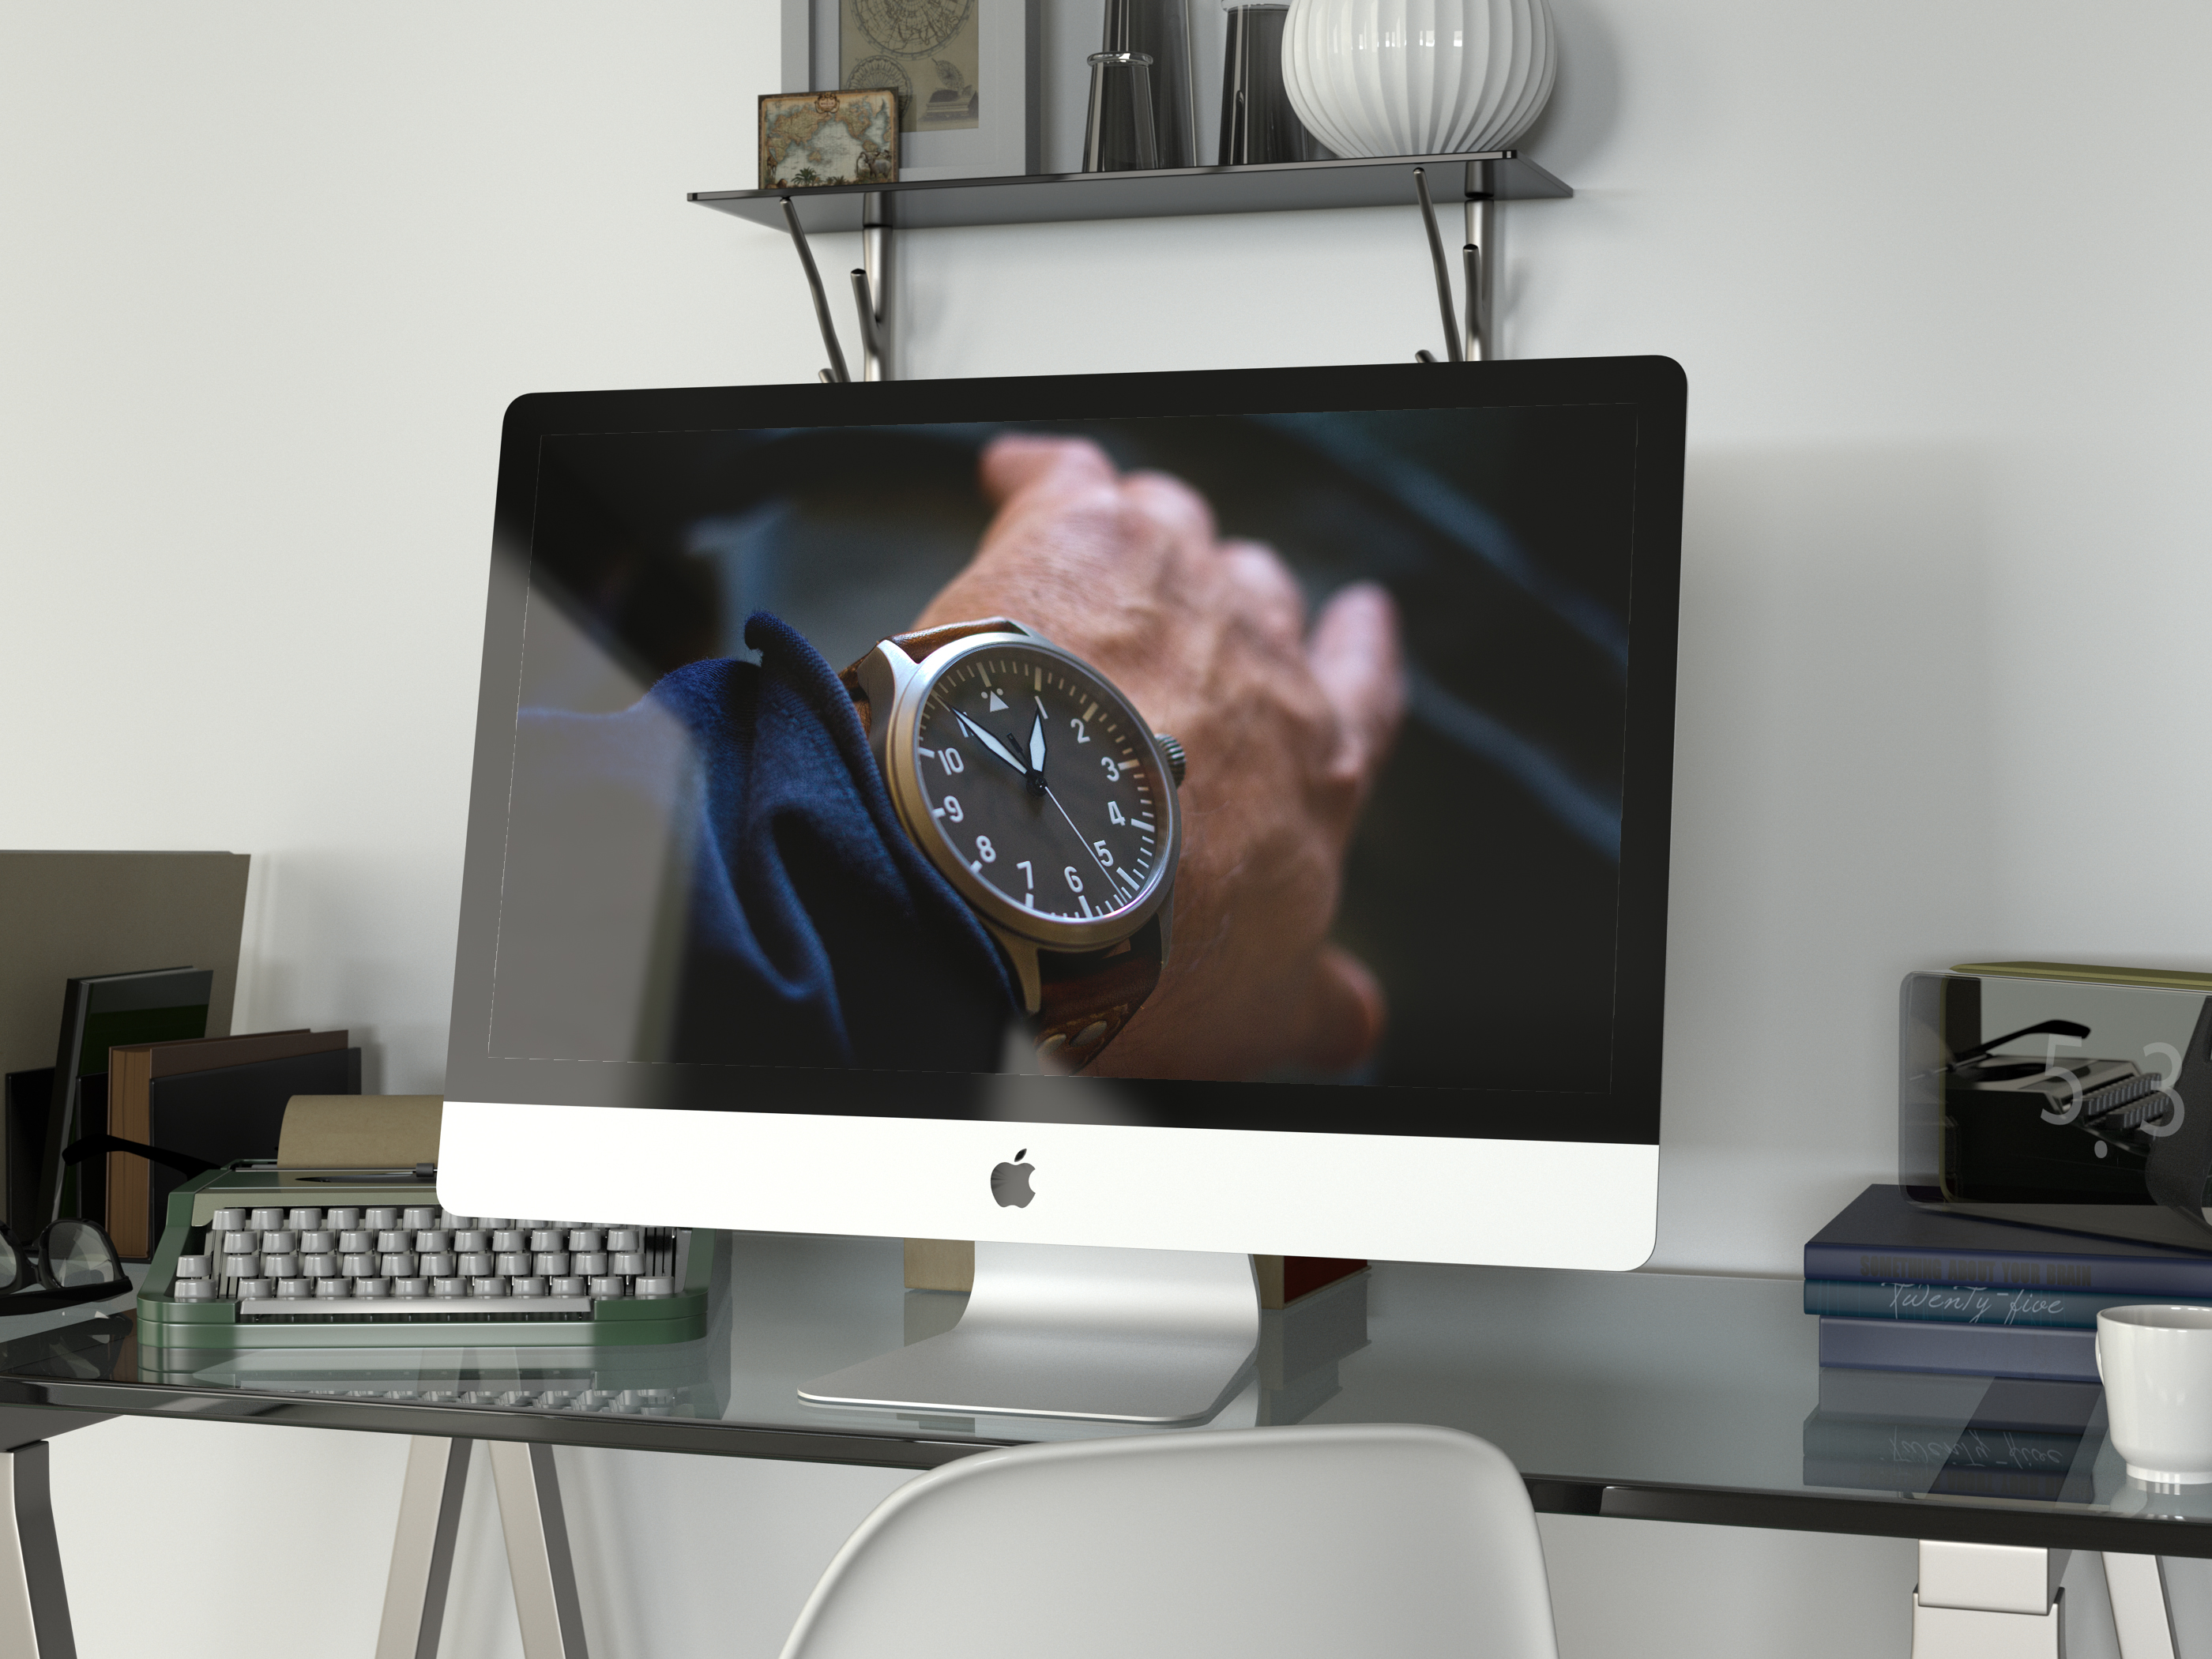
timepiece, wrist watch, time, horology, bronze, pilot, watches, furniture, product, medical equipment, desk, product design, medical, display device, technology, office, personal computer, computer monitor, multimedia, desktop computer